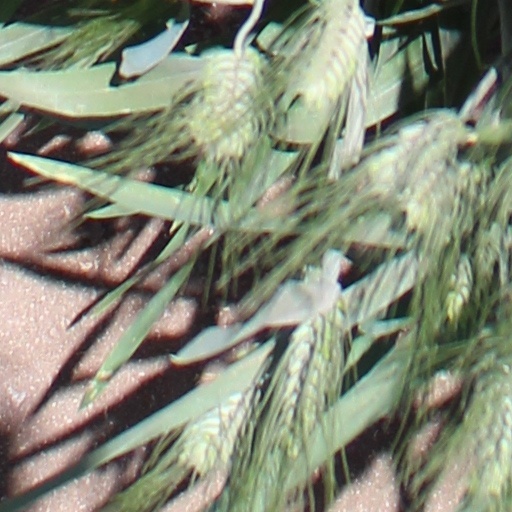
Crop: wheat